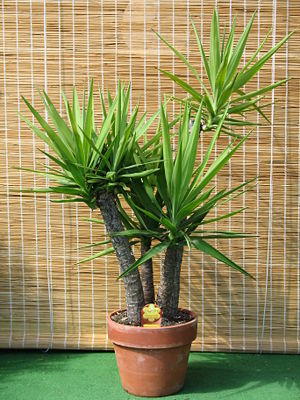
Potteplante
Yucca gloriosa
En potteplante er en plante der dyrkes i en urtepotte.